University of Central Florida

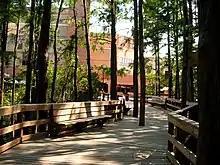
Boardwalk behind UCF Student Union

Many different recreational organizations and facilities are available on the UCF campus. Lake Claire is an on-campus lake with canoes, kayaks, and pedal boats available for rent (free to UCF students), and a small beachfront. In addition, UCF's Challenge Course is one of only five in the country to contain a high elements course.